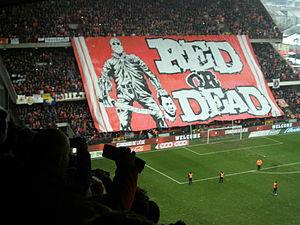
""Tiffo fr:Steven Defour"" lors du match fr:Standard de Liège - Anderlecht 2015"
Les matchs Anderlecht - Standard ou Standard - Anderlecht selon l'équipe qui reçoit, sont le nom d'un Classico belge, le nom des rencontres de football opposant le Royal Sporting Club d'Anderlecht au Standard de Liège.
Un tifo est communément une animation visuelle généralement organisée par des supporters d'une équipe, baptisés dans certains pays « tifosi » ou « aficionados », dans les tribunes d'un stade ou circuit accueillant une rencontre sportive. Cette activité est principalement pratiquée dans les milieux du football, du basket-ball et de la Formule 1. Les tifos sont habituellement confectionnés à partir de feuilles de papier colorées, mais aussi de cartons, de voiles, de drapeaux, d'étendards ou encore de ballons de baudruche. L'objectif du tifo est de remplir la tribune entière afin de former un motif de grande envergure, généralement aux couleurs du club soutenu, dans le but de décorer les tribunes.
Le Standard de Liège est un club de football belge de la ville de Liège, qui évolue en Division 1A.
Le Standard de Liège est connu comme l'un des plus grands clubs de Belgique et est également réputé pour ses supporters qui se distinguent des autres comme étant le meilleur public de Belgique.